Daniel J. Elazar

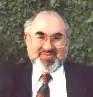

Daniel Judah Elazar (August 25, 1934 – December 2, 1999) was a political scientist known for his seminal studies of political culture of the US states. He was professor of political science at Bar-Ilan University in Israel and Temple University in Pennsylvania, and director of the Center for the Study of Federalism at Temple University and the founder and president of the Jerusalem Center for Public Affairs.